Charley Crockett

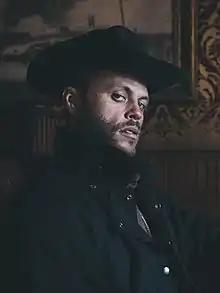
Crockett in 2020

Matthew Charles Crockett (born March 24, 1984) is an American neotraditional country singer-songwriter. He has released 15 studio albums since 2015, with "Lil G.L.'s Blue Bonanza" peaking at number 11 on the US "Billboard" Blues Albums chart in 2018 and "The Man from Waco" as well as "$10 Cowboy" breaking into the US "Billboard" 200 in 2022 and 2024, respectively.